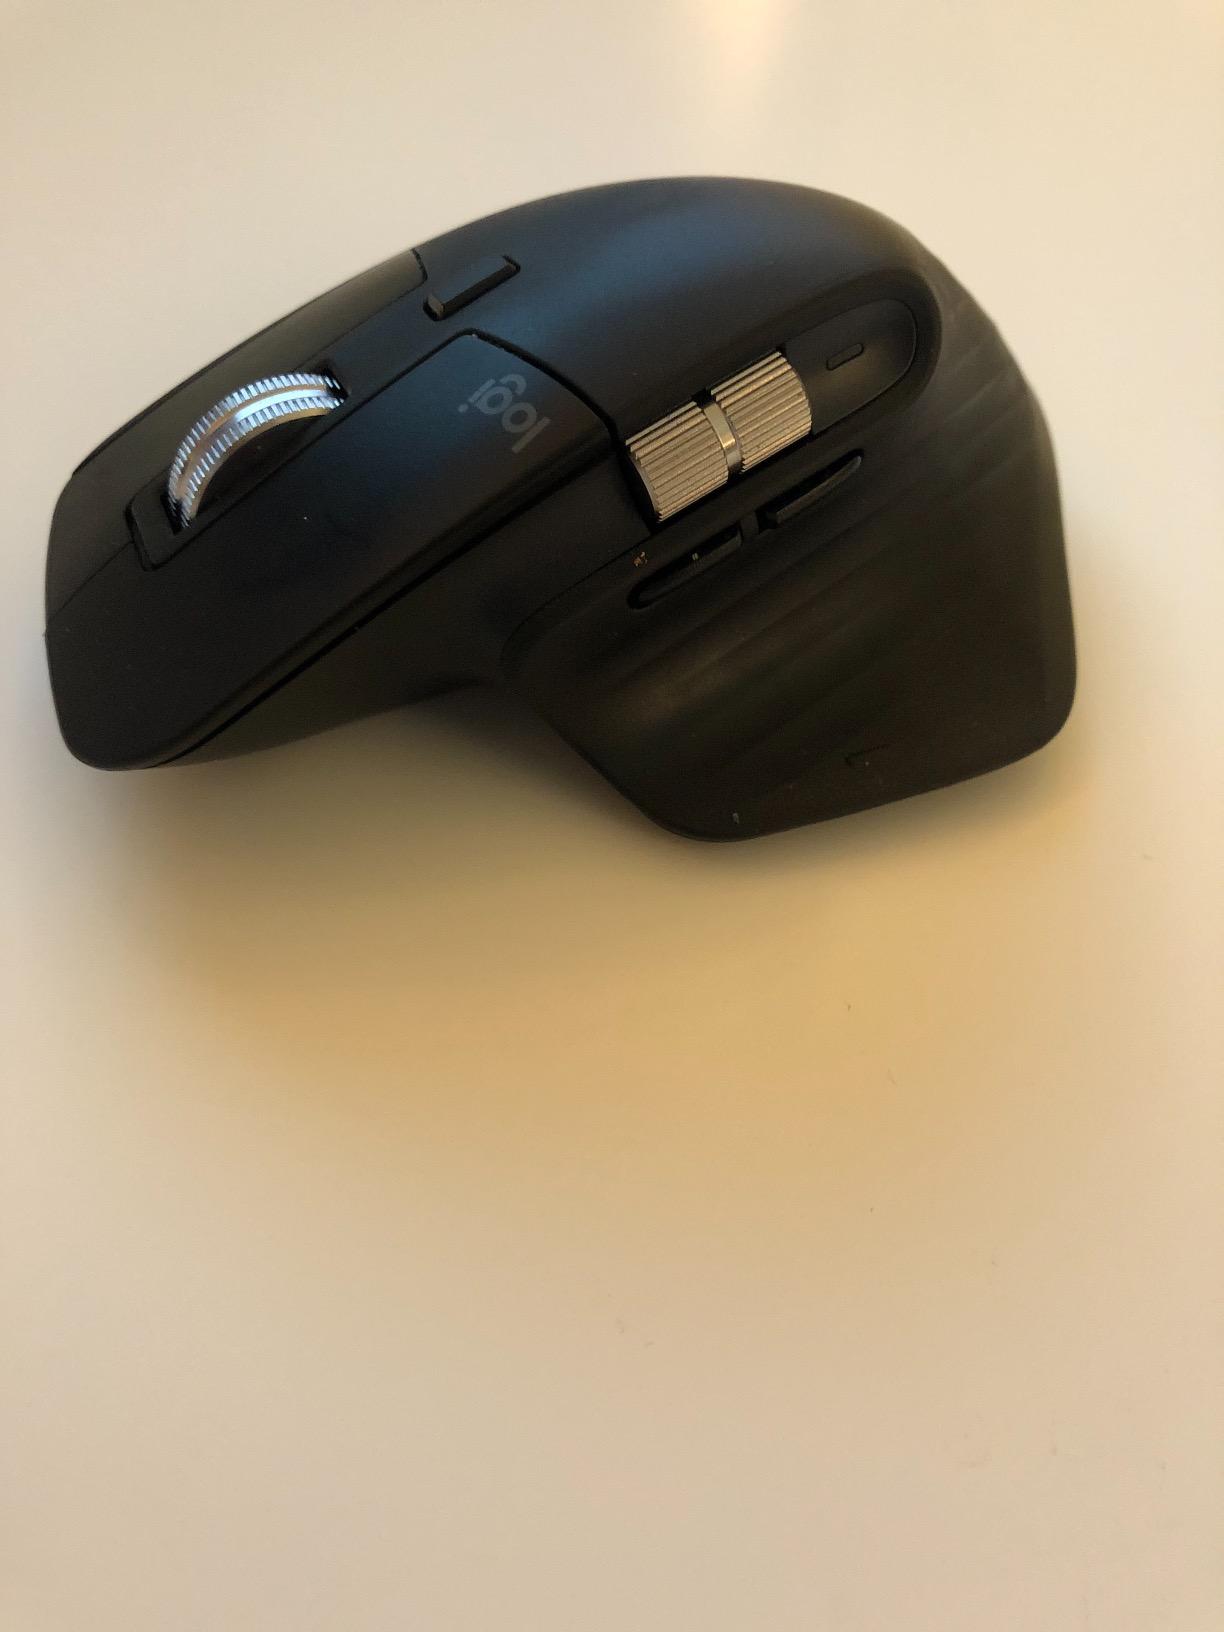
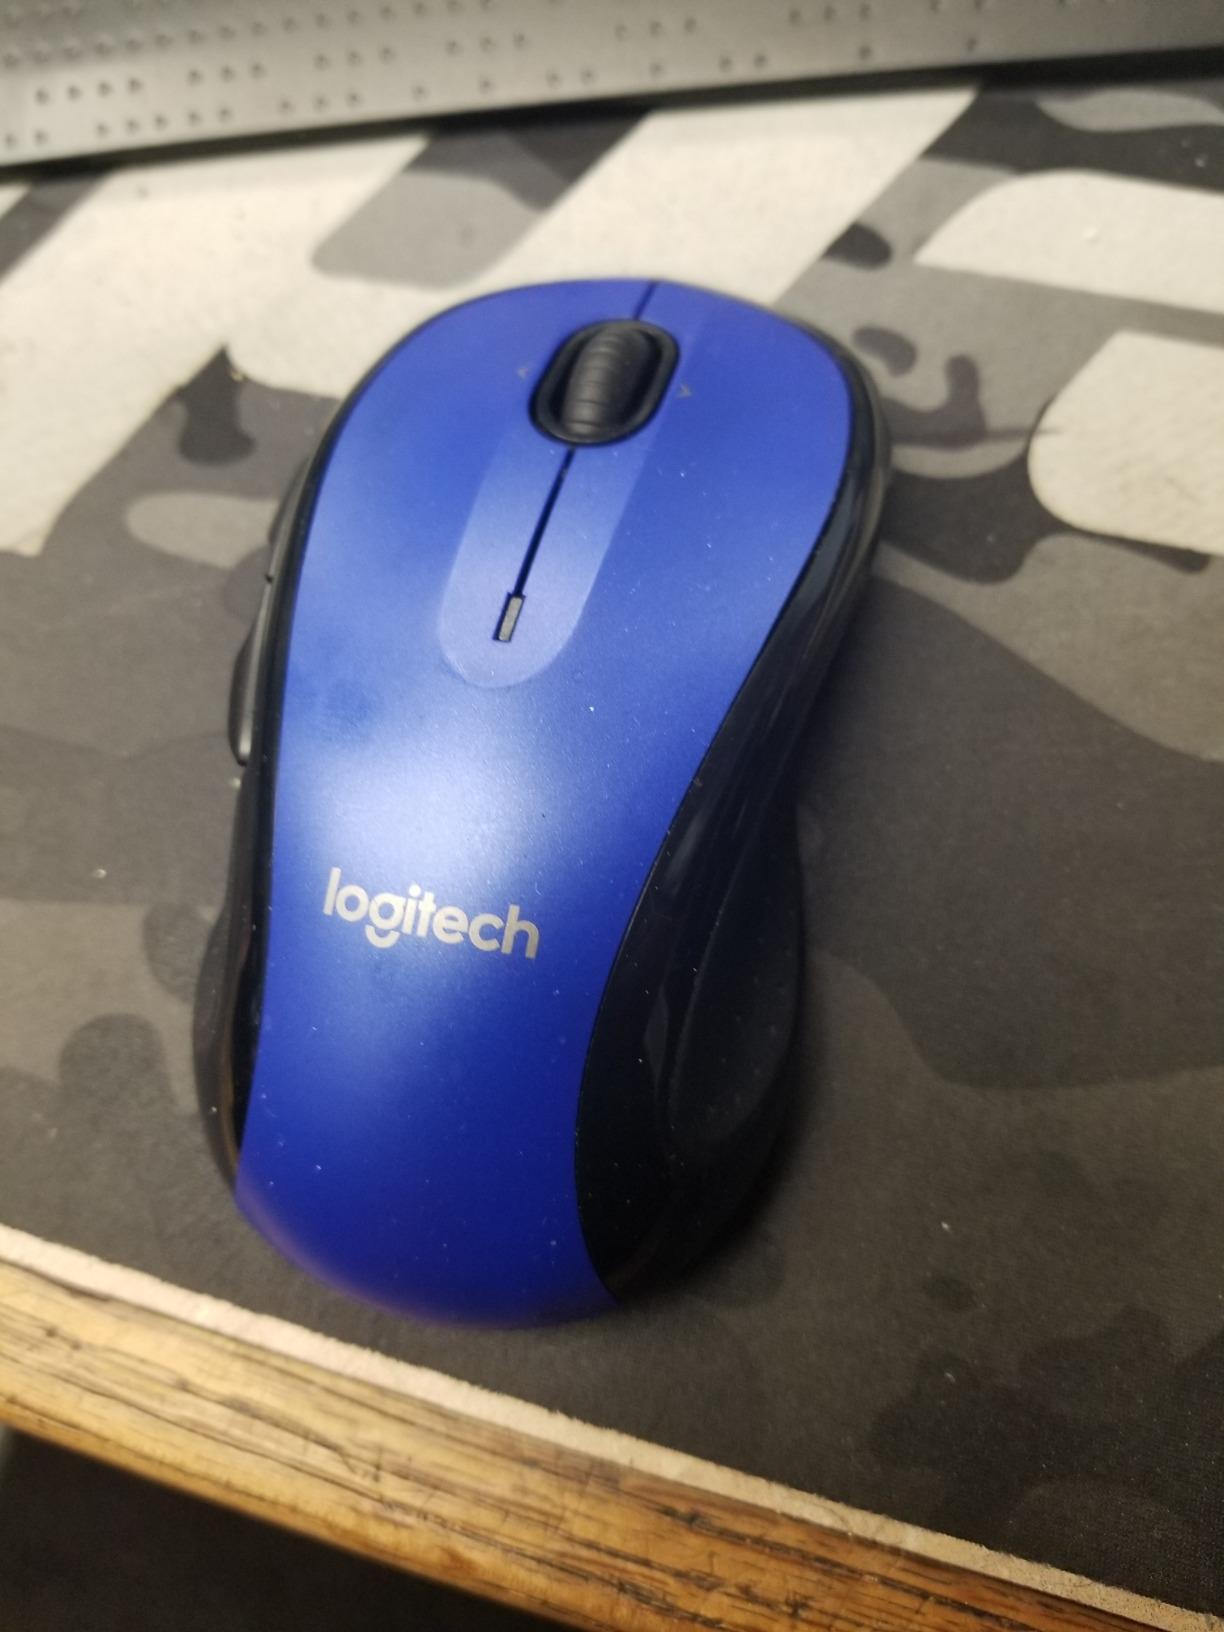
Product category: mouse
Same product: no